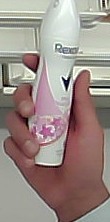
Product: rexona_spray